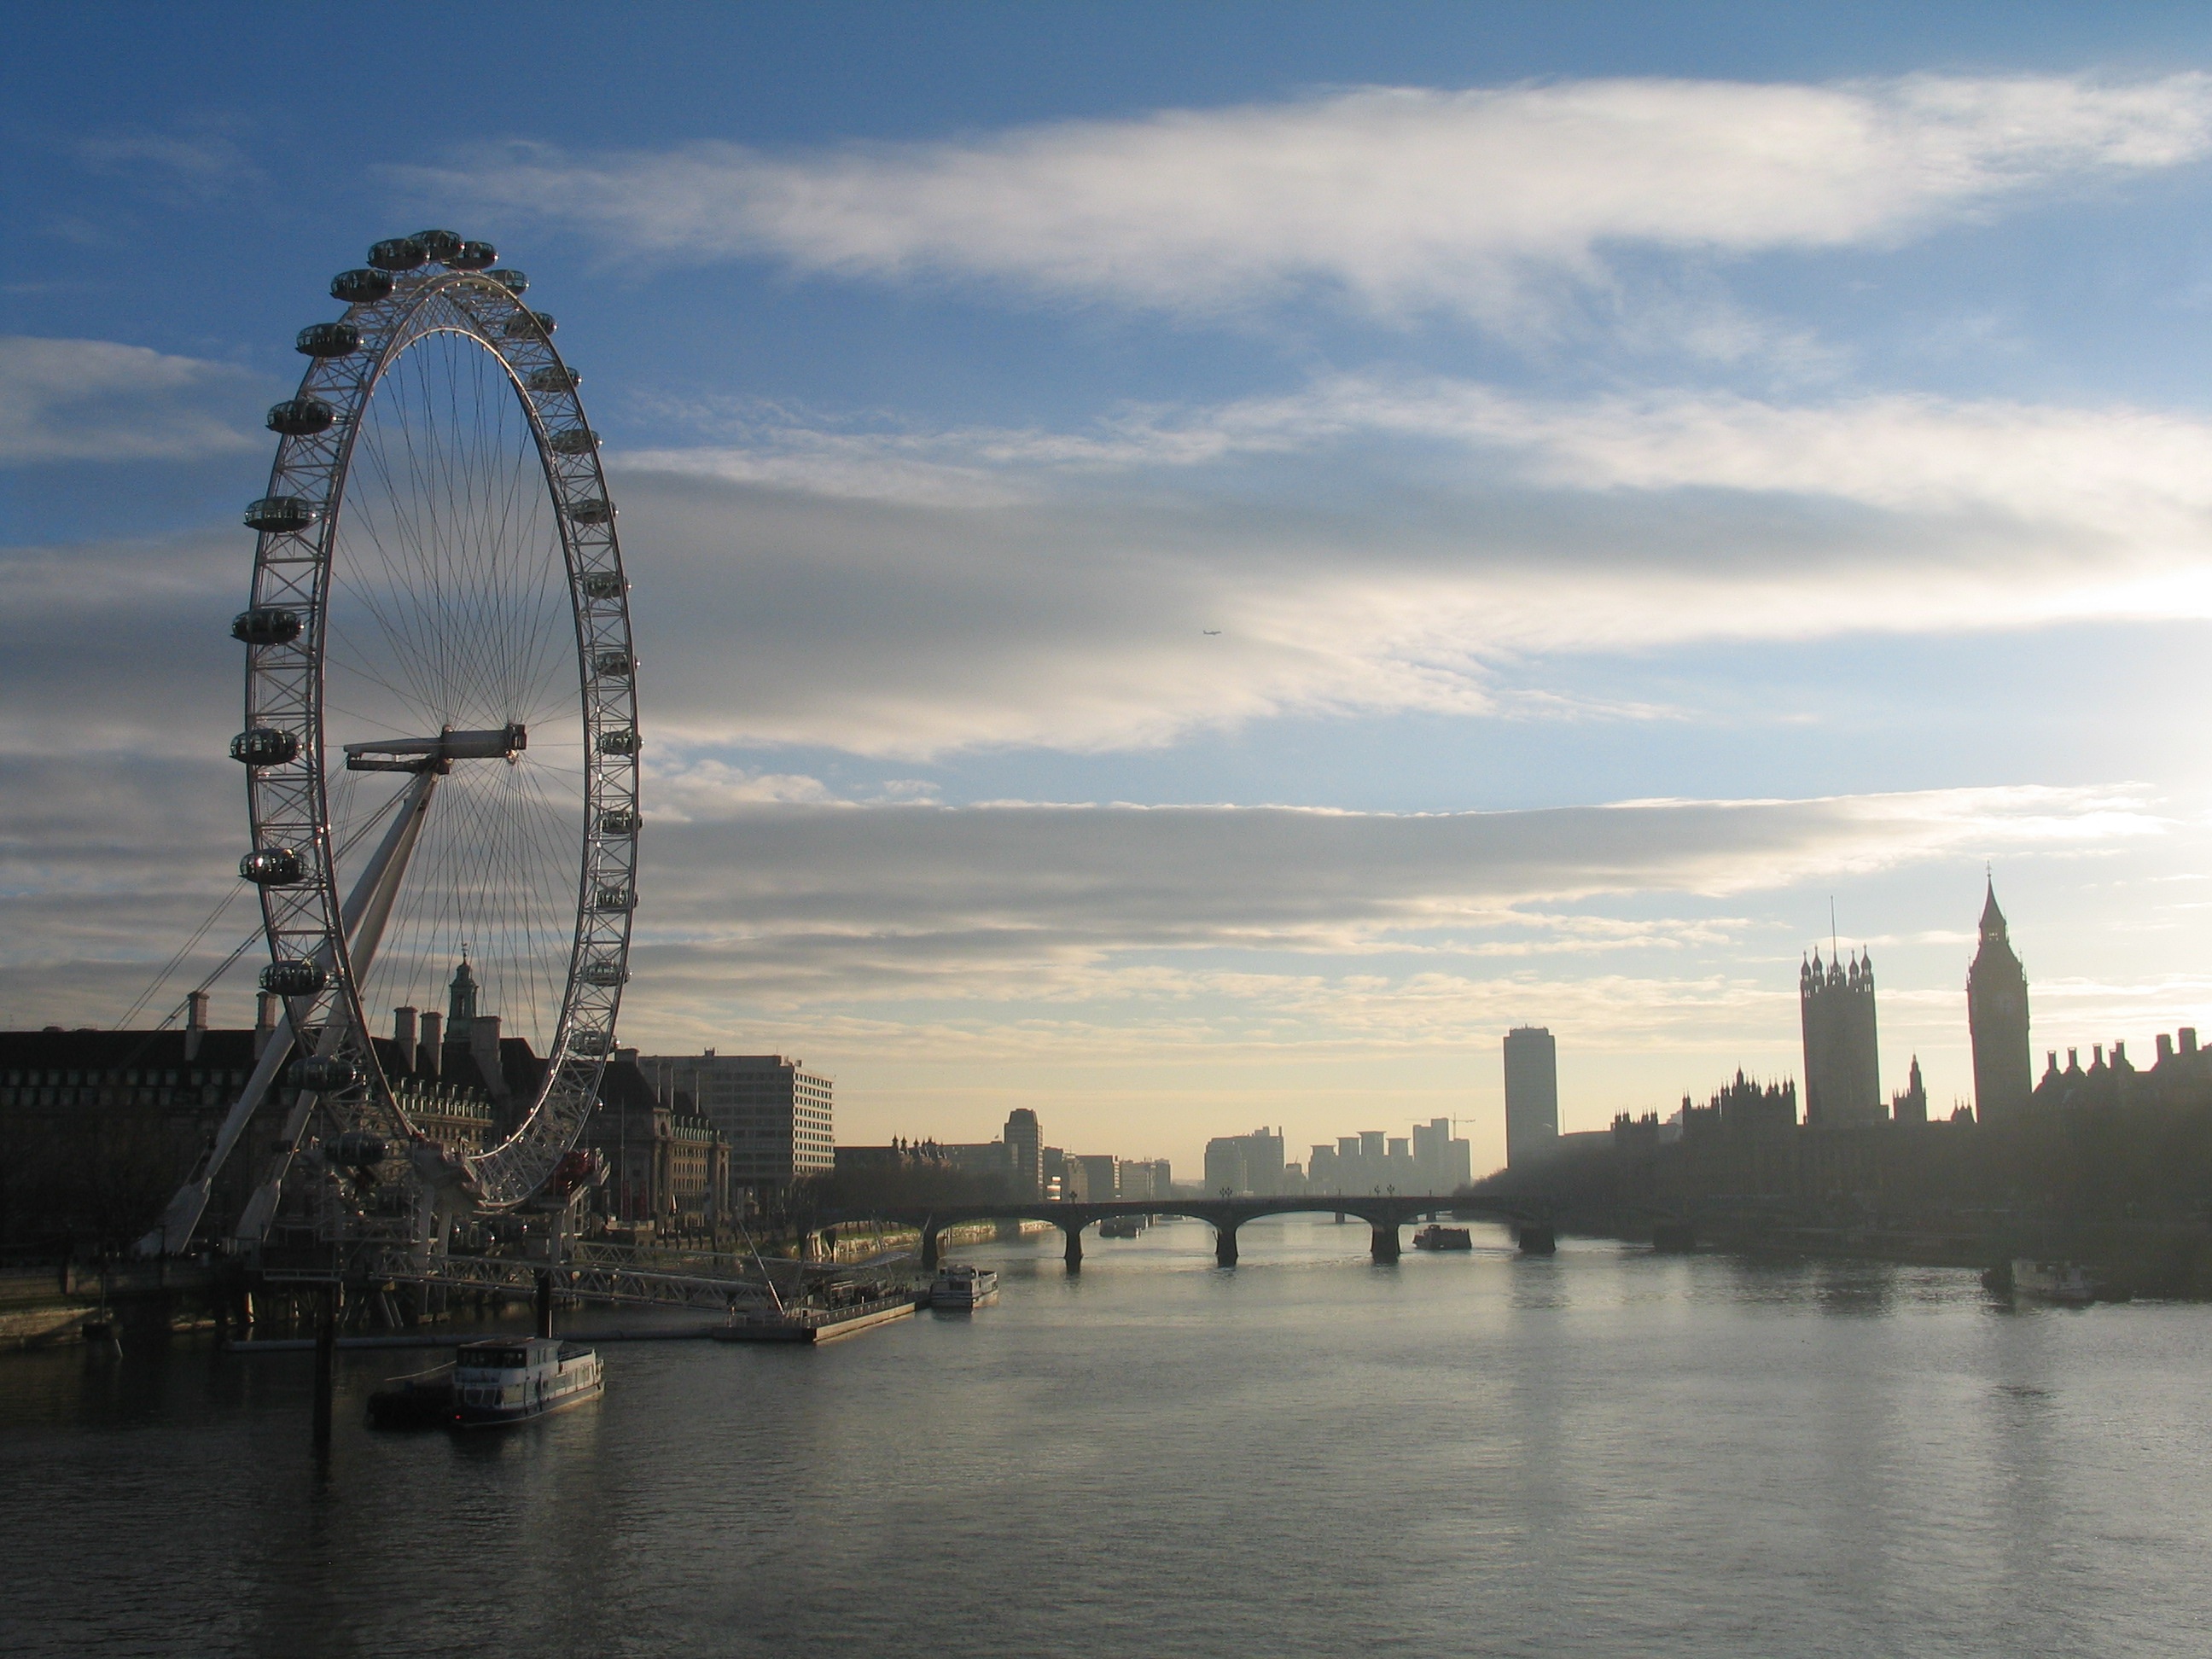
sea, water, cloud, bridge, skyline, wheel, city, river, cityscape, dusk, evening, reflection, vehicle, tower, bay, landmark, harbor, waterway, uk, england, london, parliament, eye, big, britain, westminster, ben, thames